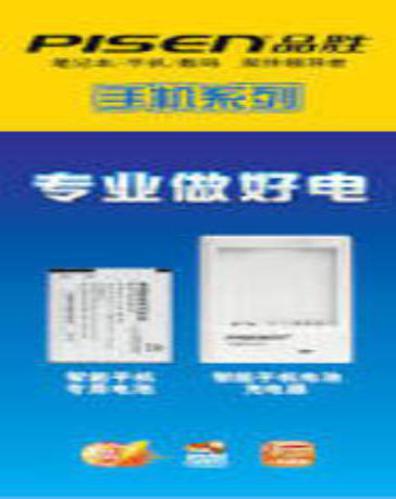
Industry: Electronic